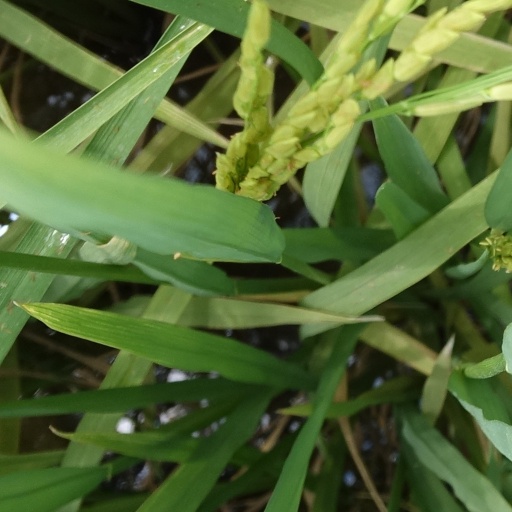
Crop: rice